River Lugg

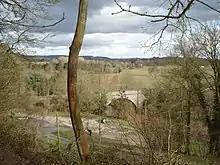
Railway bridge over the Lugg at the southern end of Dinmore Tunnel on the Welsh Marches Line

The river continues to the east and then turns to the south. At Bodenham is the single-span Bodenham Bridge, dating from 1816, after which the river turns to the west. It is crossed by two bridges carrying the Welsh Marches Line just to the south of the twin tunnels through Dinmore Hill. Dinmore railway station was located on the north bank, until it closed in 1958. The river crosses back under the railway a little further to the south. At Marden a hump-backed bridge with four spans crosses the river. It is grade II* listed and the Ordnance Survey call it Laystone Bridge, while English Heritage call it Leystone Bridge. Wellington Brook joins on the west bank of the river, opposite the grade I listed church of St Mary, Marden, which dates from the 13th and 14th centuries. As it approaches Moreton Bridge, the channel splits into two, enclosing an island, and the three-span bridge crosses both channels. It dates from the 16th or 17th century, but was altered in the mid-19th century. The bridge is to the east of the village of Moreton on Lugg. After Wergins Bridge, Morton Brook joins on the west bank, and the river is crossed by a railway bridge carrying the Cotswold Line.